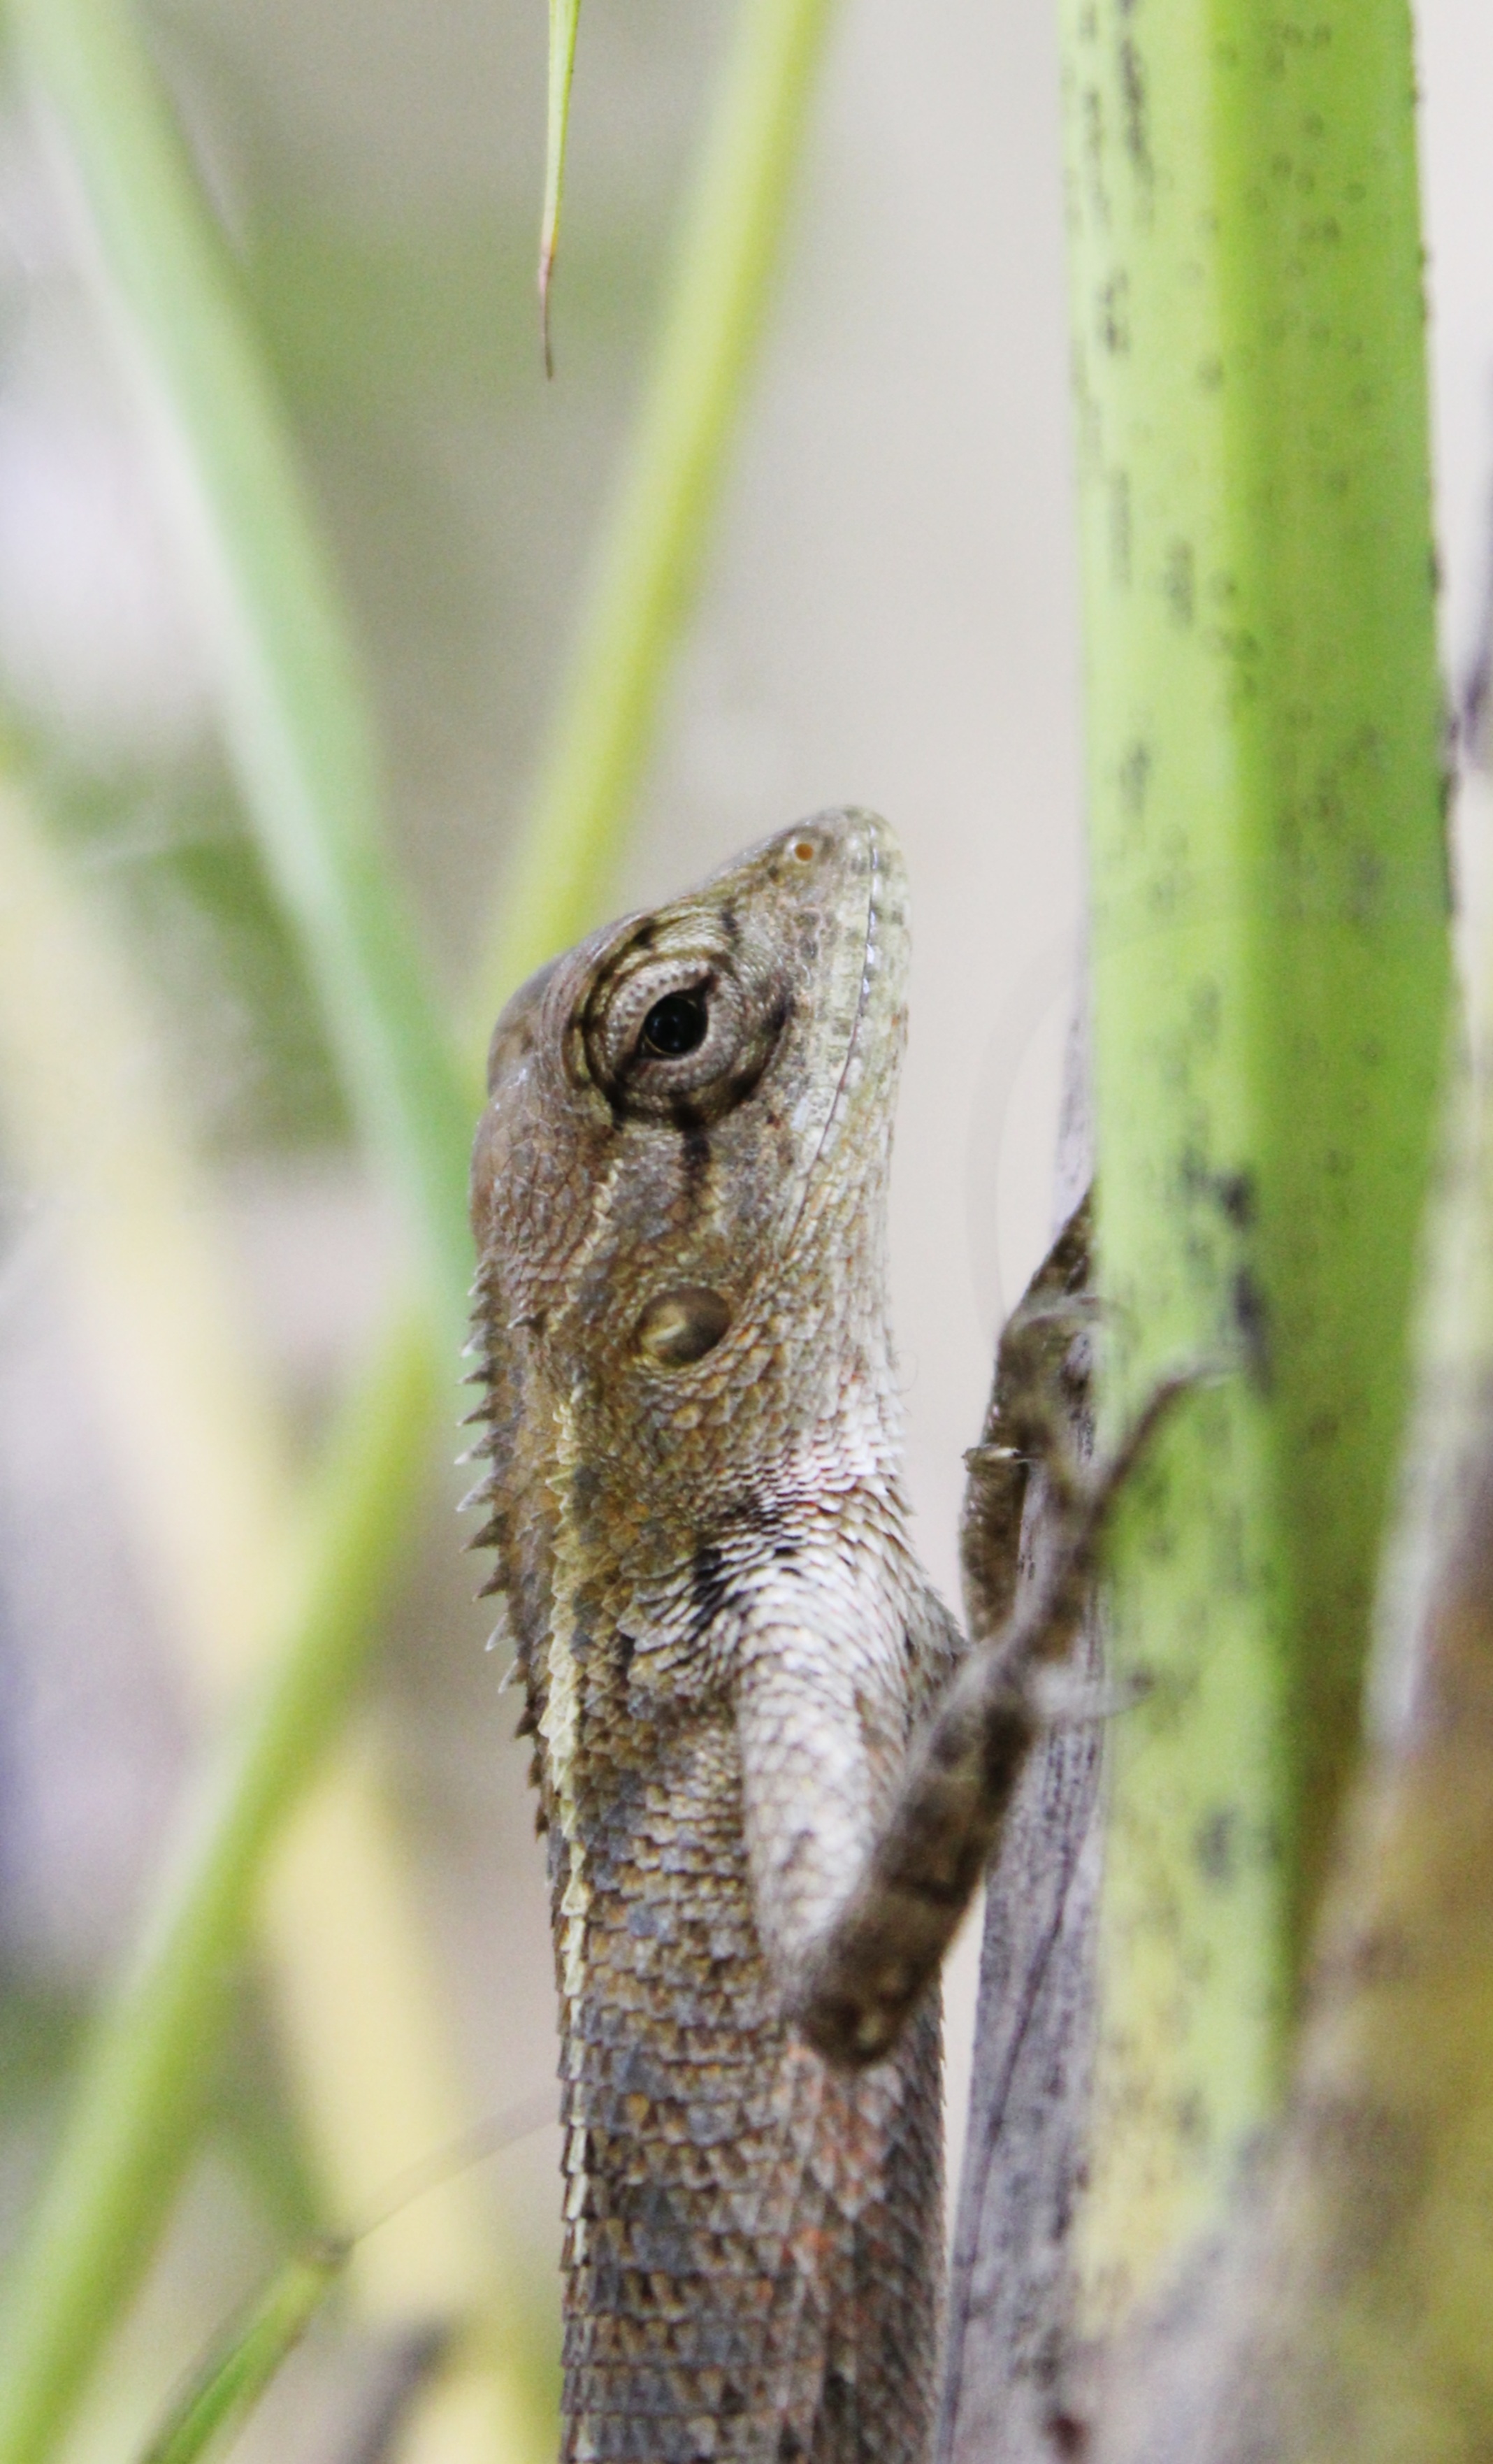
nature, branch, wildlife, green, reptile, fauna, lizard, close up, snake, vertebrate, macro photography, dactyloidae, plant stem, scaled reptile, lacertidae